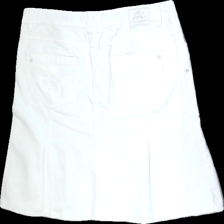
View: back
Type: Skirt
Category: Ladies
Brand: Esprit
Colors: White
Material: 100% cotton
Cut: Regular
Size: 40
Season: Summer
Stains: Minor
Price range: 50-100
Recommended usage: Export